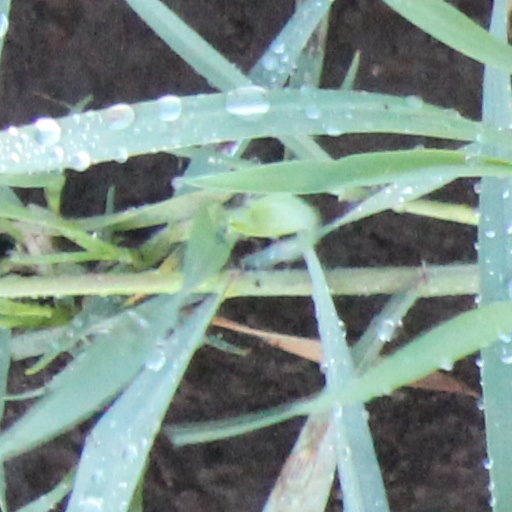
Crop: wheat